Frederick Lau

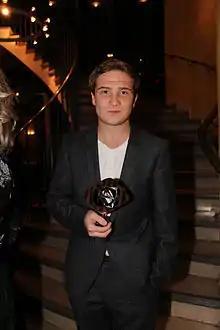
Frederick Lau in 2011

He grew up in Berlin-Steglitz, and still lives there. He was awarded the Deutscher Filmpreis (German Film Awards, colloquially known as the Lolas) for portraying the student Tim in the film "Die Welle" based on the novel by Todd Strasser. Since 2000 he has played over 50 roles in film and television.